Ovarian cyst

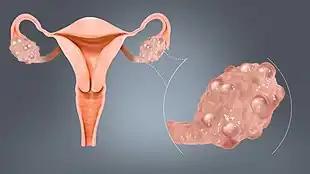
Image of multiple ovarian cysts.

Ovarian cysts tend to produce non-specific symptoms (i.e., symptoms that could be caused by a large number of conditions). Some or all of the following symptoms may be present, though it is possible not to experience any symptoms: